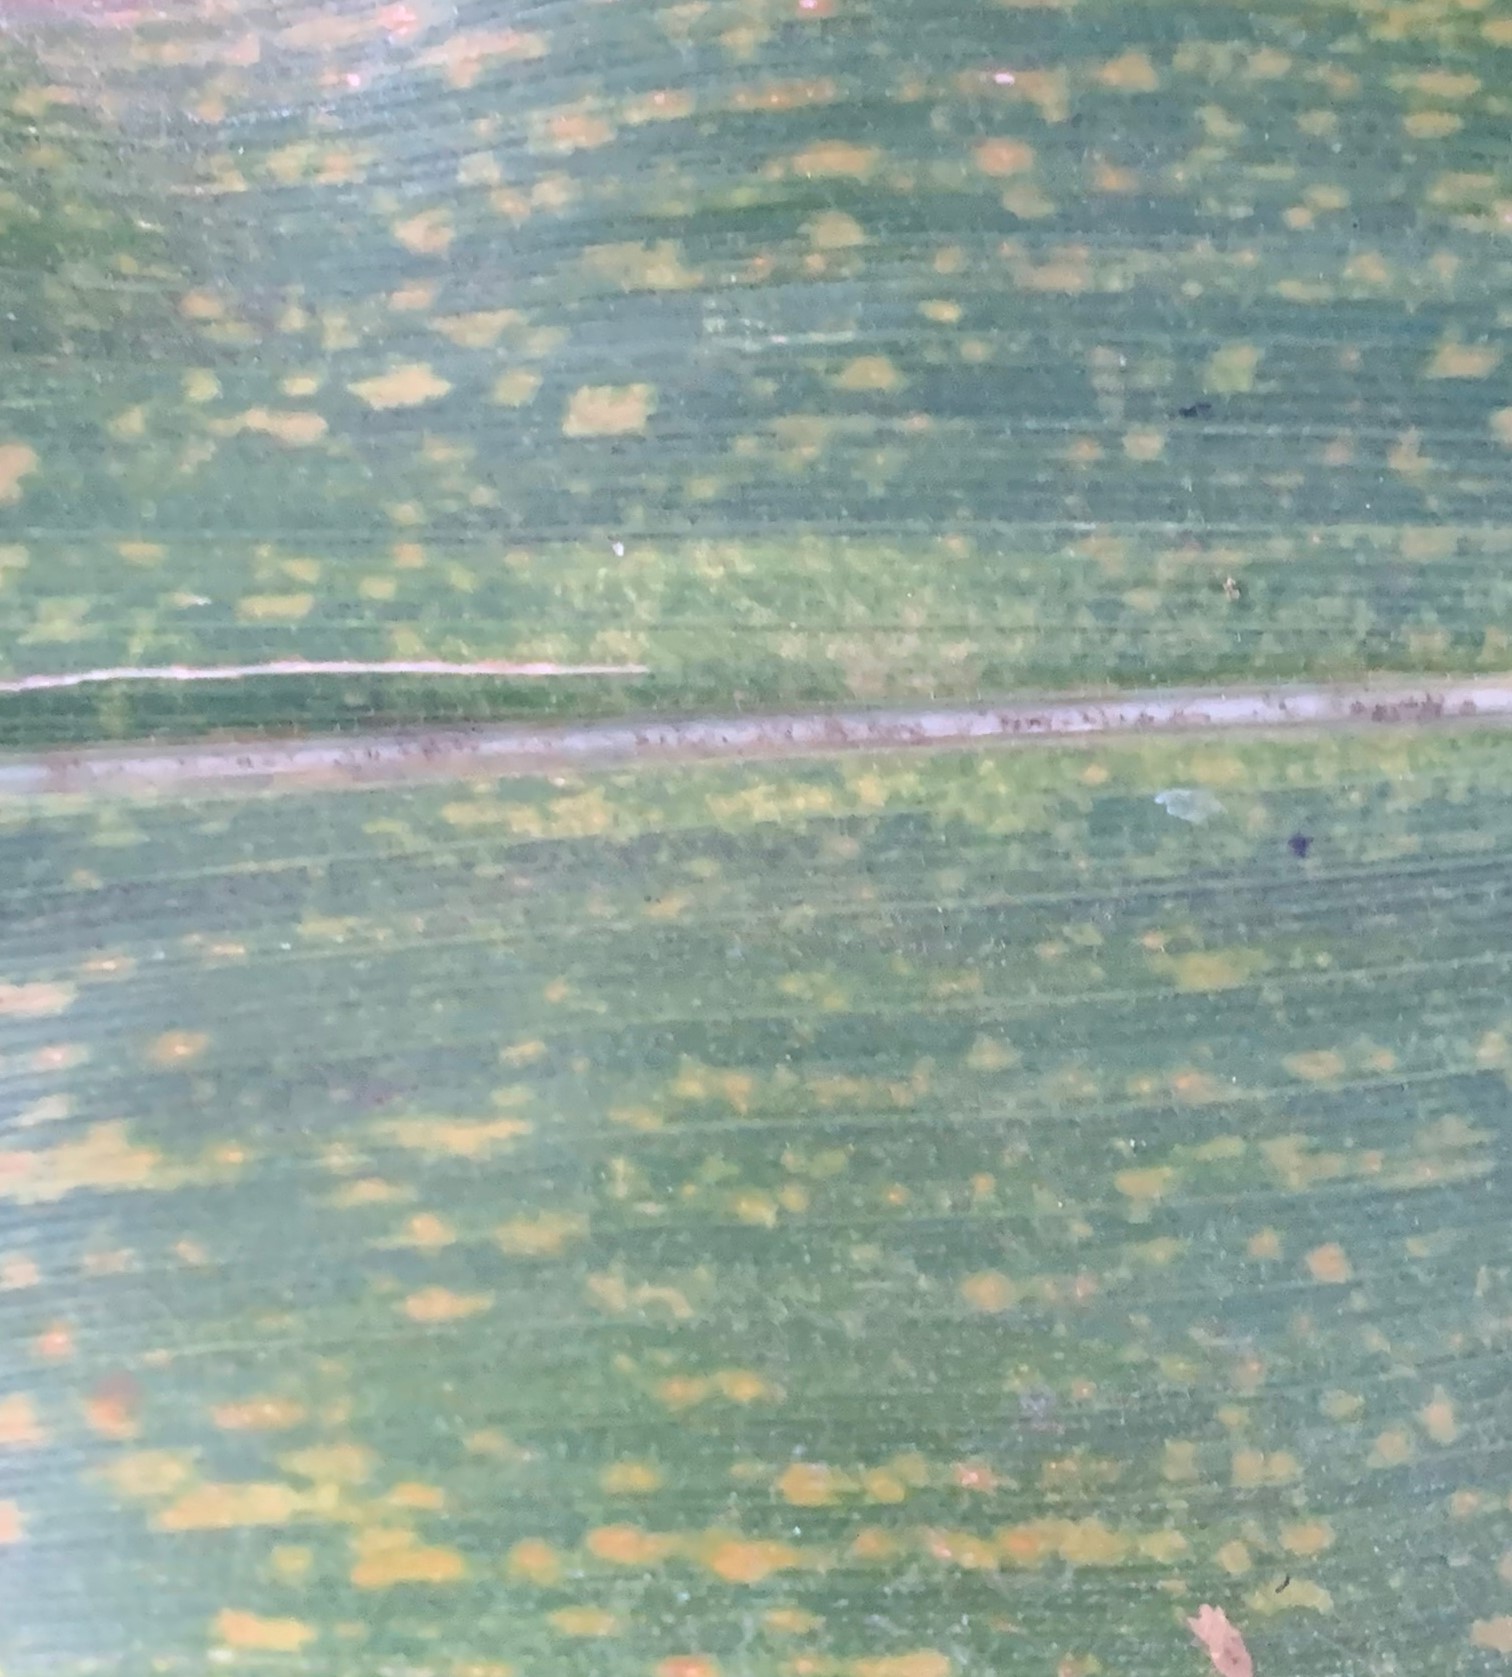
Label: MLN